Gérard de Vuippens

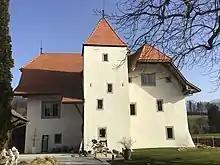
Château de Vuippens

Gérard de Vuippens was a Savoyard cleric and diplomat in England before going on to be Bishop of Lausanne.